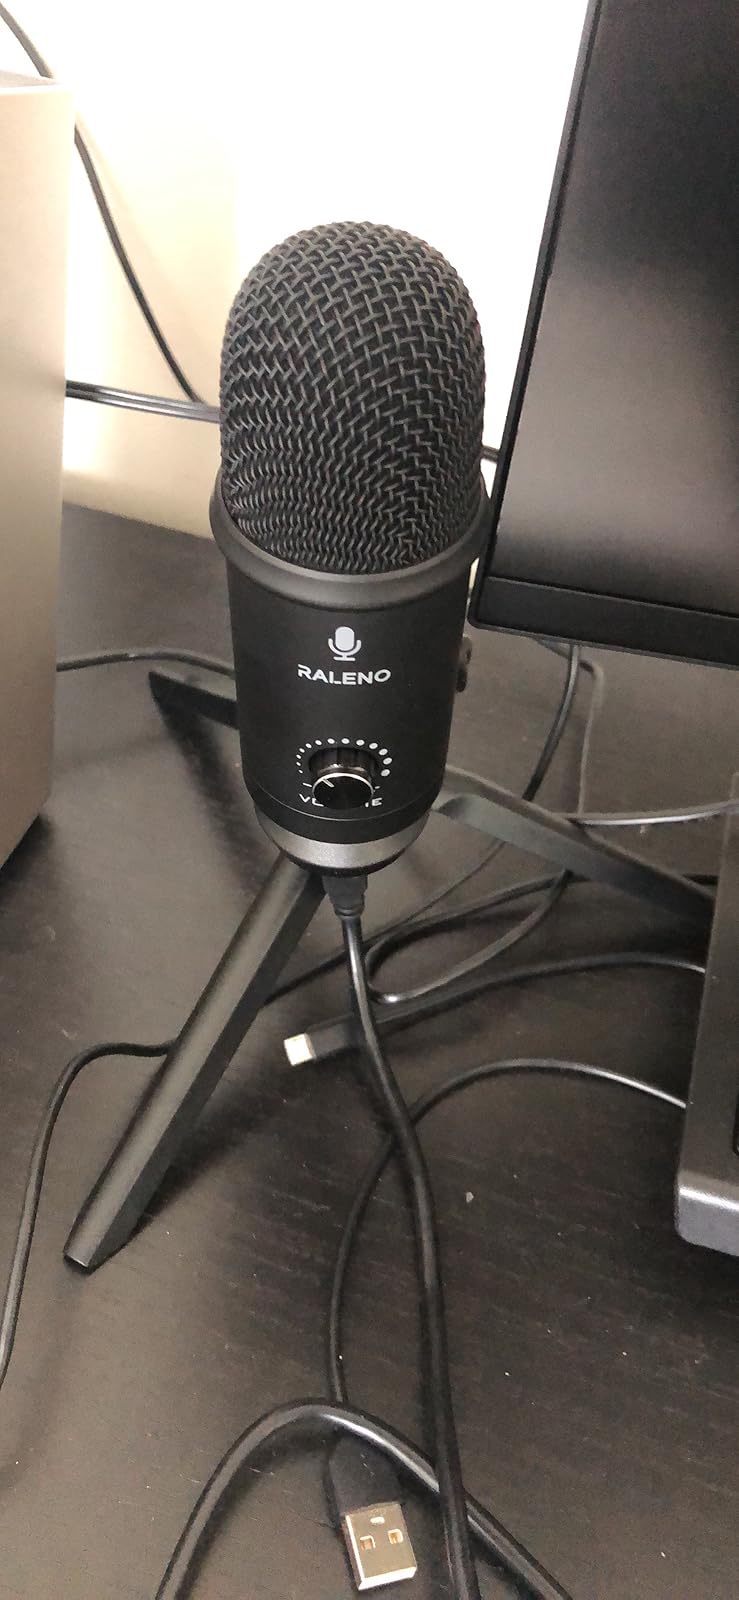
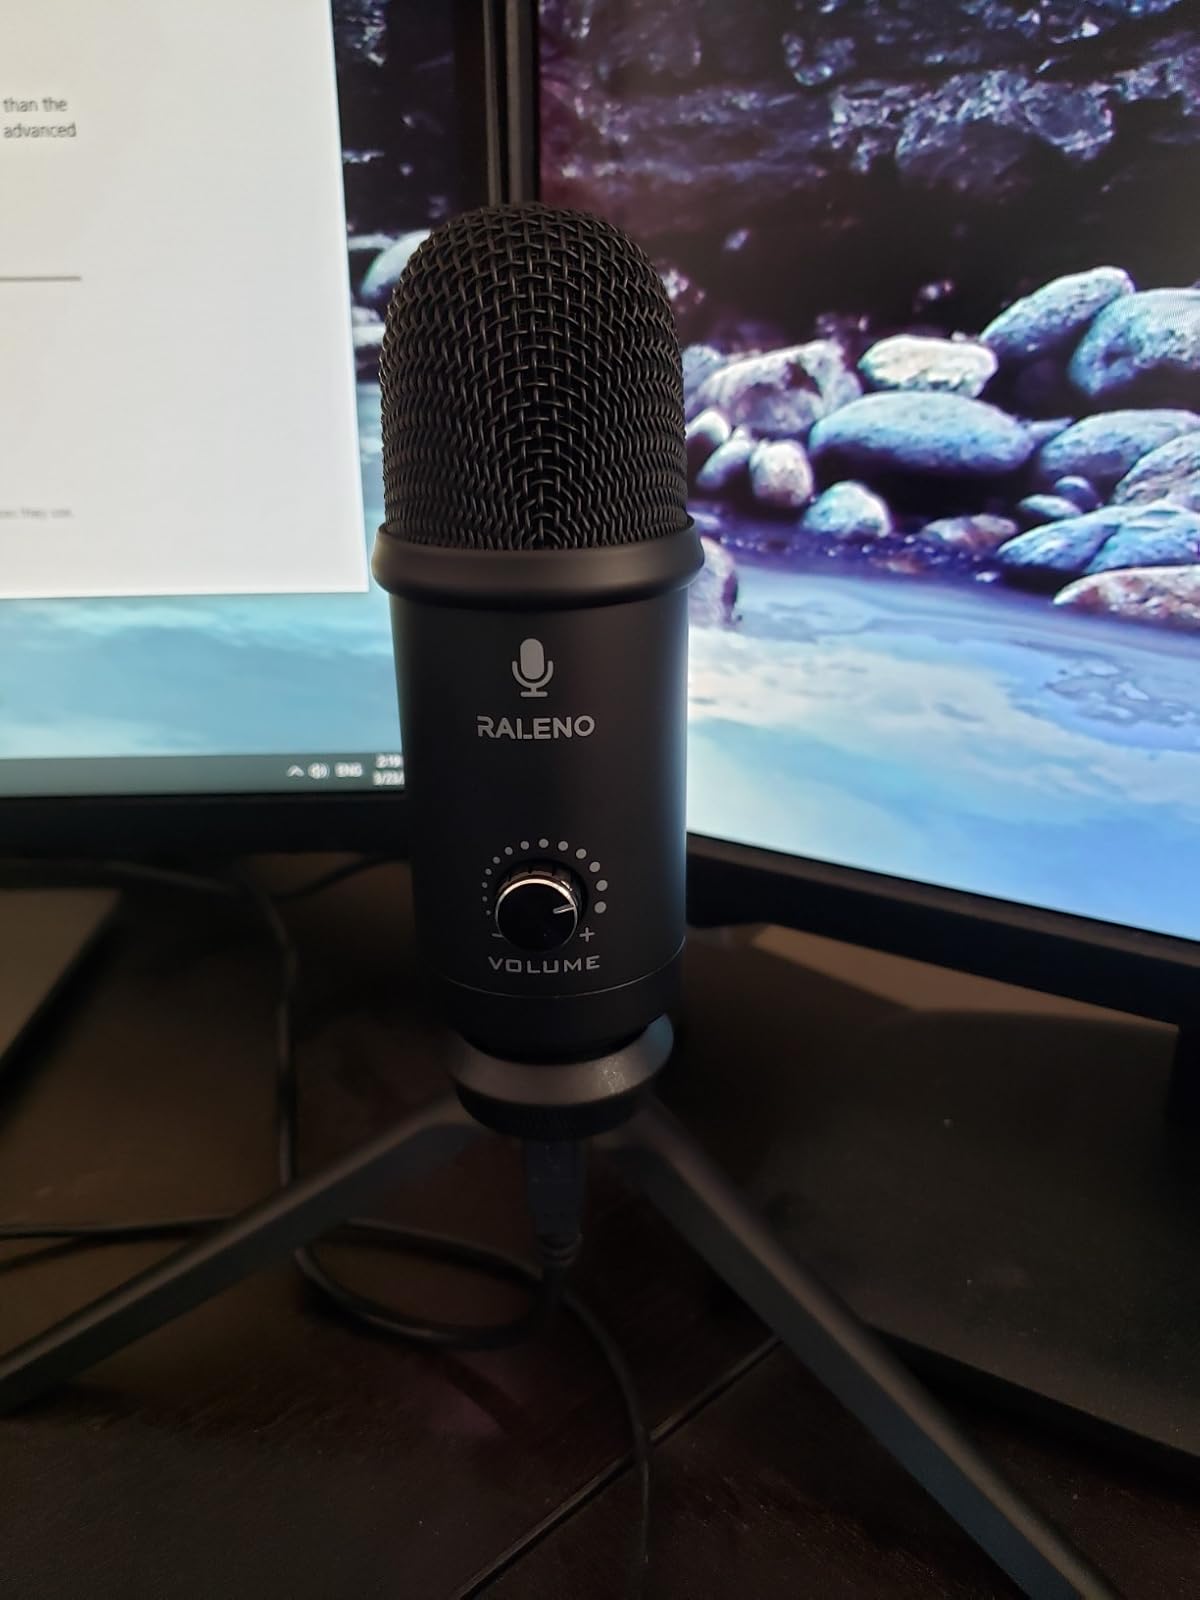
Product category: microphone
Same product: yes